Samples Manor, Maryland

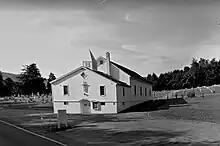
Sample's Manor Church of God on Harper's Ferry road

Samples Manor is an unincorporated community in Washington County, Maryland, United States. The Kennedy Farm was listed on the National Register of Historic Places in 1973.